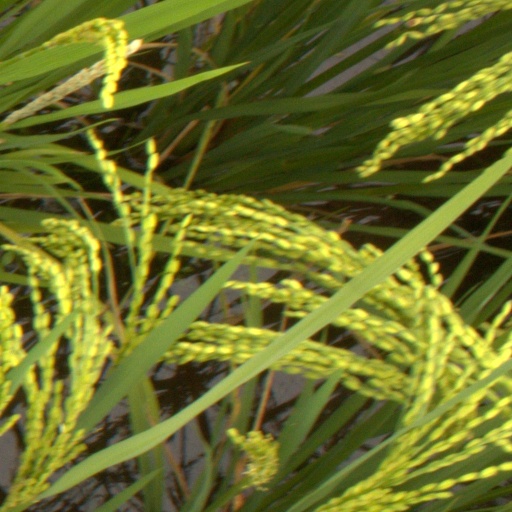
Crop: rice